Payaguá

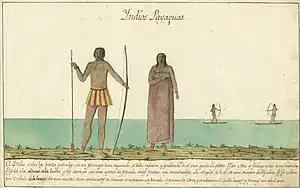
An anonymous watercolor from , one of the earliest depictions of the Payaguá people.

The Payaguá people, also called Evueví and Evebe, were an ethnic group of the Guaycuru peoples in the Northern Chaco of Paraguay. The Payaguá were a river tribe, living, hunting, fishing, and raiding on the Paraguay River. The name "Payaguá" was given to them by the Guaraní, their enemies whom they constantly fought. It is possible that the name of the Paraguay River, and thus the country Paraguay itself, comes from this; the Guaraní told the Spanish that the river was the "Payaguá-ý", or "river of Payaguás." The name they called themselves was probably Evueví, "people of the river" or "water people." The Payaguá were also known to early Spanish explorers as "Agaces" and spelling variations of that name.